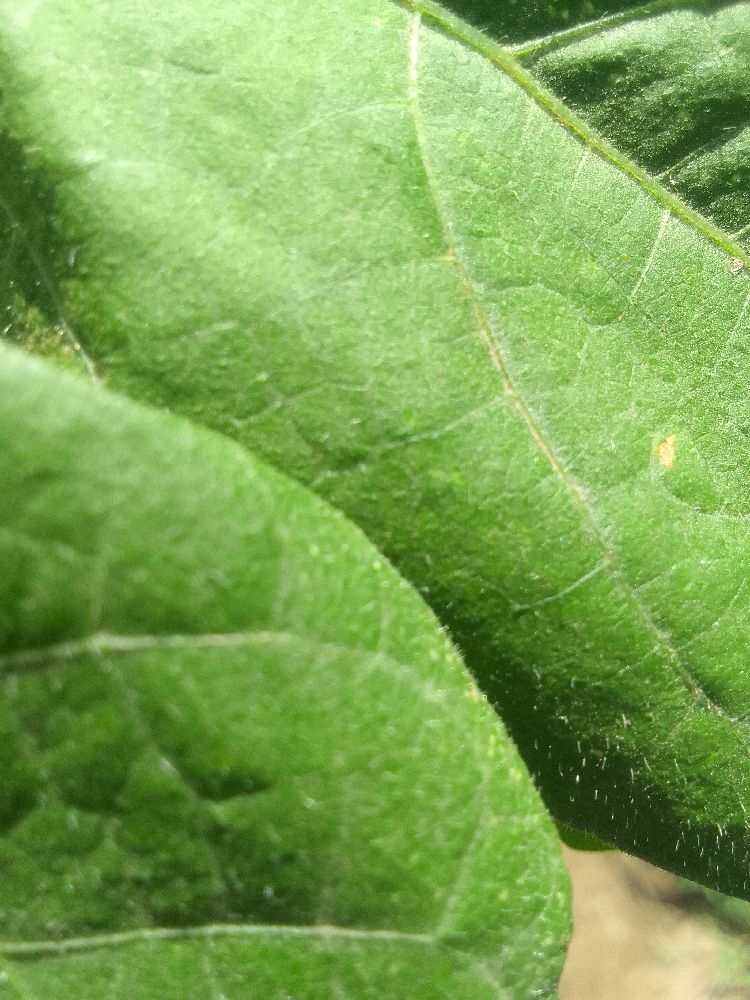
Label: healthy